St James' Park

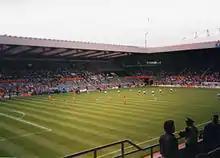
Euro 96 game Bulgaria v Romania

Developments since 1993 have ensured the lower tier of seating of the ground still forms a continuous bowl around the pitch, below the level of the executive boxes. The club record attendance is 68,386 set in 1930 against Chelsea, when standing was allowed on the terraces.